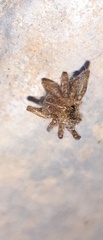
Species: Parasteatoda_tepidariorum